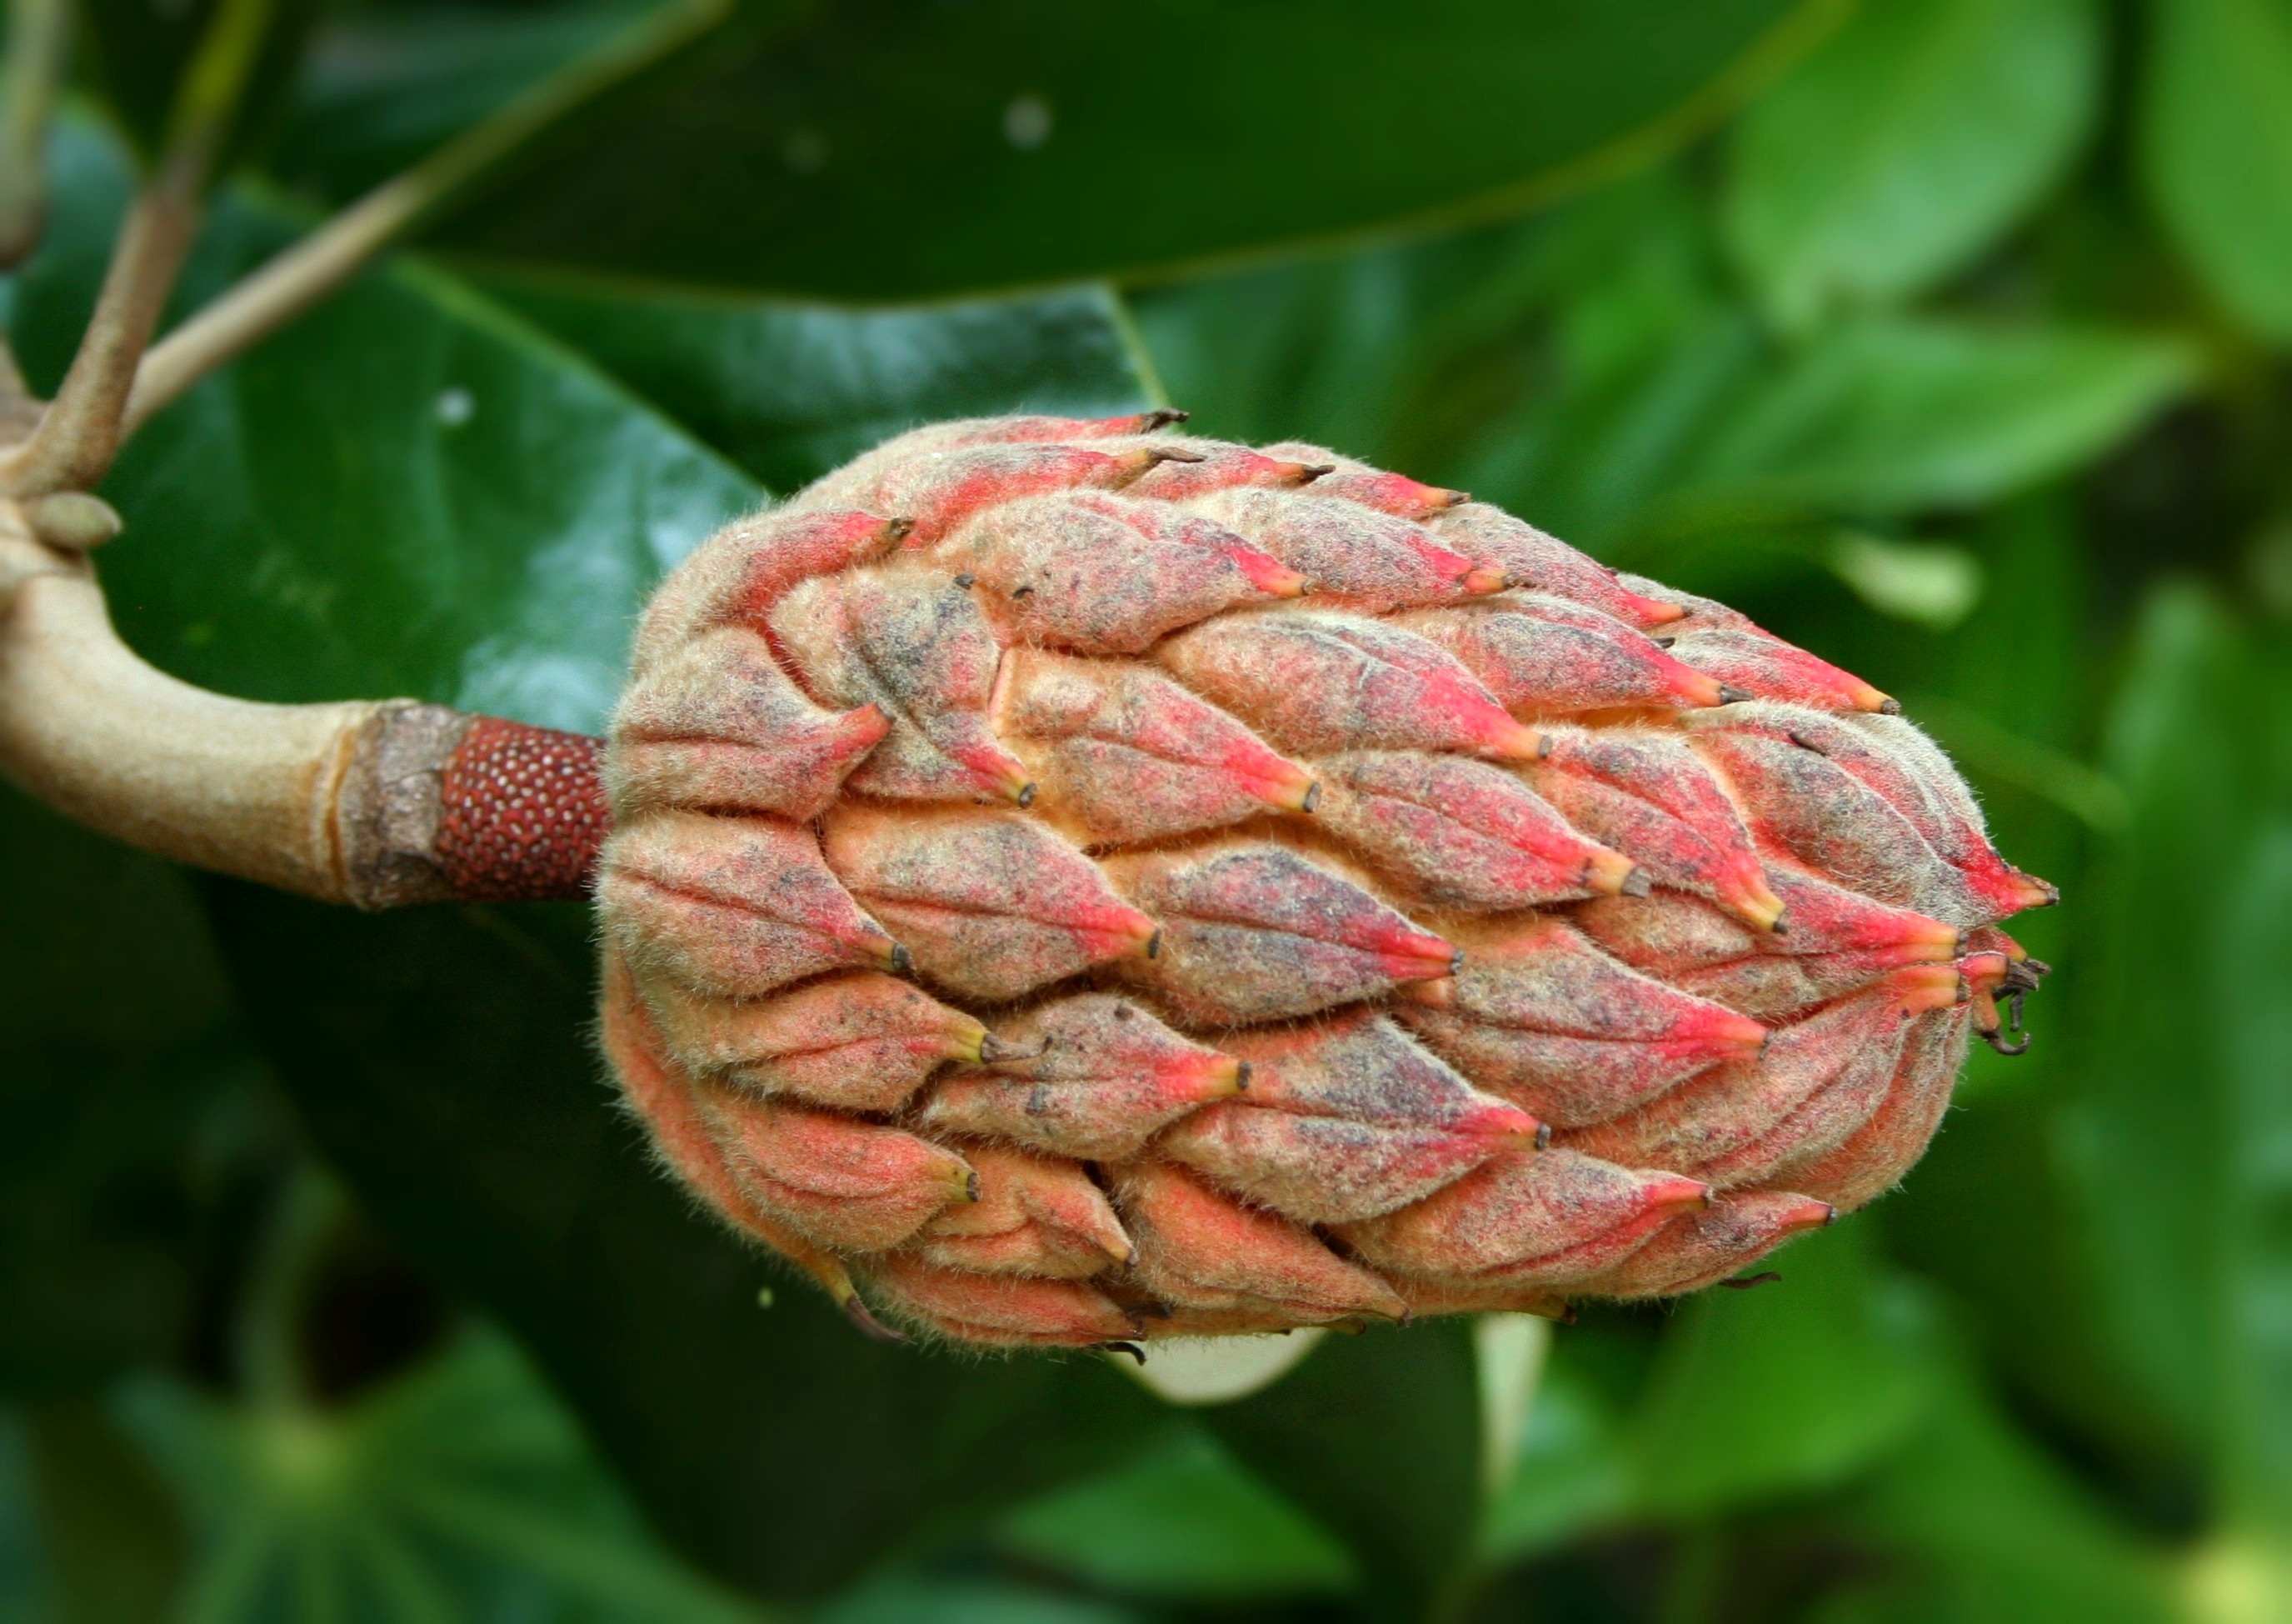
tree, nature, branch, plant, leaf, flower, food, produce, cone, botany, seed pod, flora, close up, seeds, reproduction, magnolia, bud, magnoliaceae, shape, macro photography, flowering plant, woody plant, land plant